Galaga '88

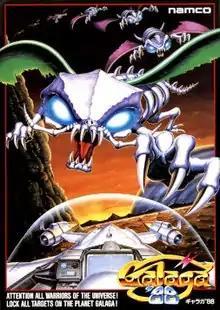
Arcade flyer

is a 1987 fixed shooter arcade video game developed and published in Japan by Namco and in North America and Europe by Atari Games. It is the third sequel to "Galaxian" (following "Galaga", and "Gaplus"). It features significantly improved graphics over the previous games in the series, including detailed backgrounds, larger enemies and greater ship details. The game runs on Namco System 1 hardware.